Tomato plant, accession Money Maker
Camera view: tilt-top (135 deg); turntable rotation: 300 degrees
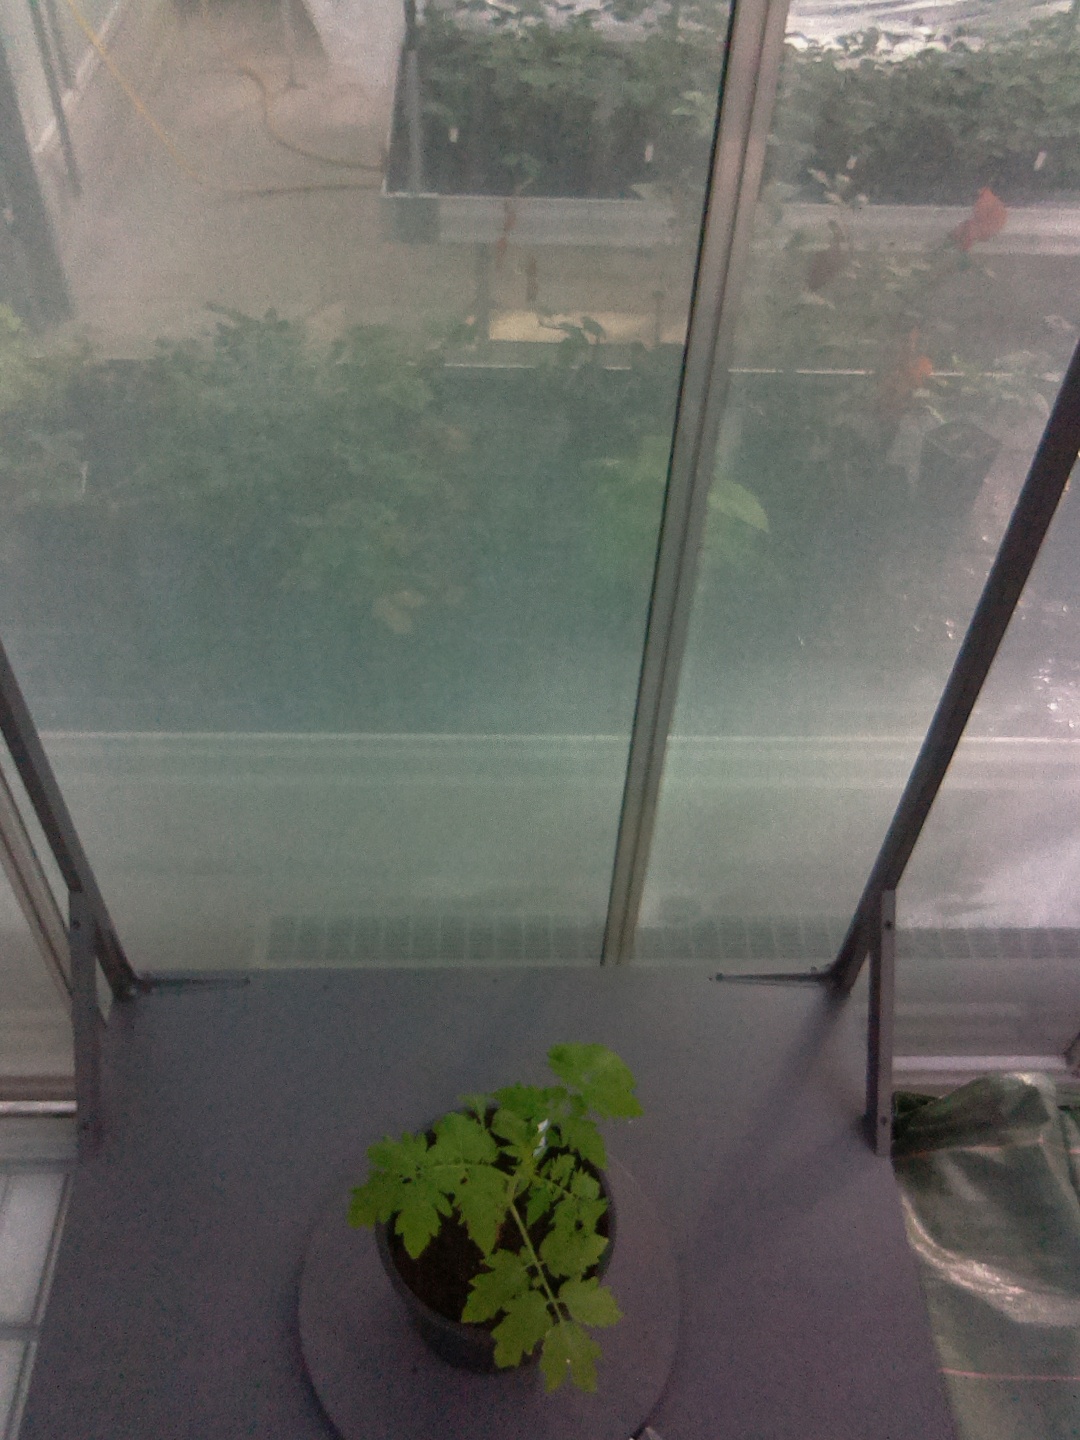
BBCH growth stage 13: 6 of true leaves visible